Italy national equestrian team

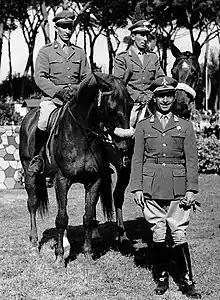
Italian brotheres Piero and Raimondo D'Inzeo (by left on horses), 12 medals at the Summer Olympics and 8 appearances each.

The Italy national equestrian team represents Italy in International Equestrian competitions such as Olympic Games or World Equestrian Championships.